Landshut (Bayern) Hauptbahnhof

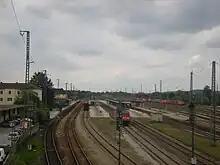
Station yard

The station has seven tracks on four platforms. Track 1 is on the “home” platform next to station building and is served by the Regionalbahn trains towards Mühldorf. Track 2 does not adjoin a platform and is used by through freight traffic. Track 3 is also used by Regionalbahn trains going towards Mühldorf. Tracks 4 and 5 are served by regional services towards Regensburg and Passau and track 6 is served by regional services to Munich. Track 7 is used in particular by Agilis services towards Regensburg and track 8 is used by Regionalbahn trains to Freising. Each platform is covered and has a digital destination display. All platforms are connected via a pedestrian underpass to the home platform. Only the first five tracks are accessible for the disabled as tracks 7 and 8 has no access for the disabled. Parking and bus connections are available at the station.